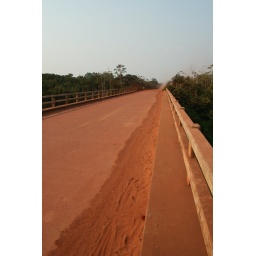
Even the paved bridge is covered in red dirt